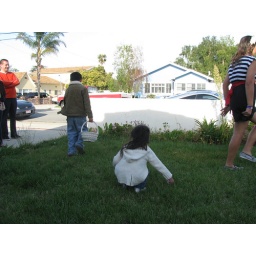
Easter 2010 - Mike, Sweet's husband in orange shirt